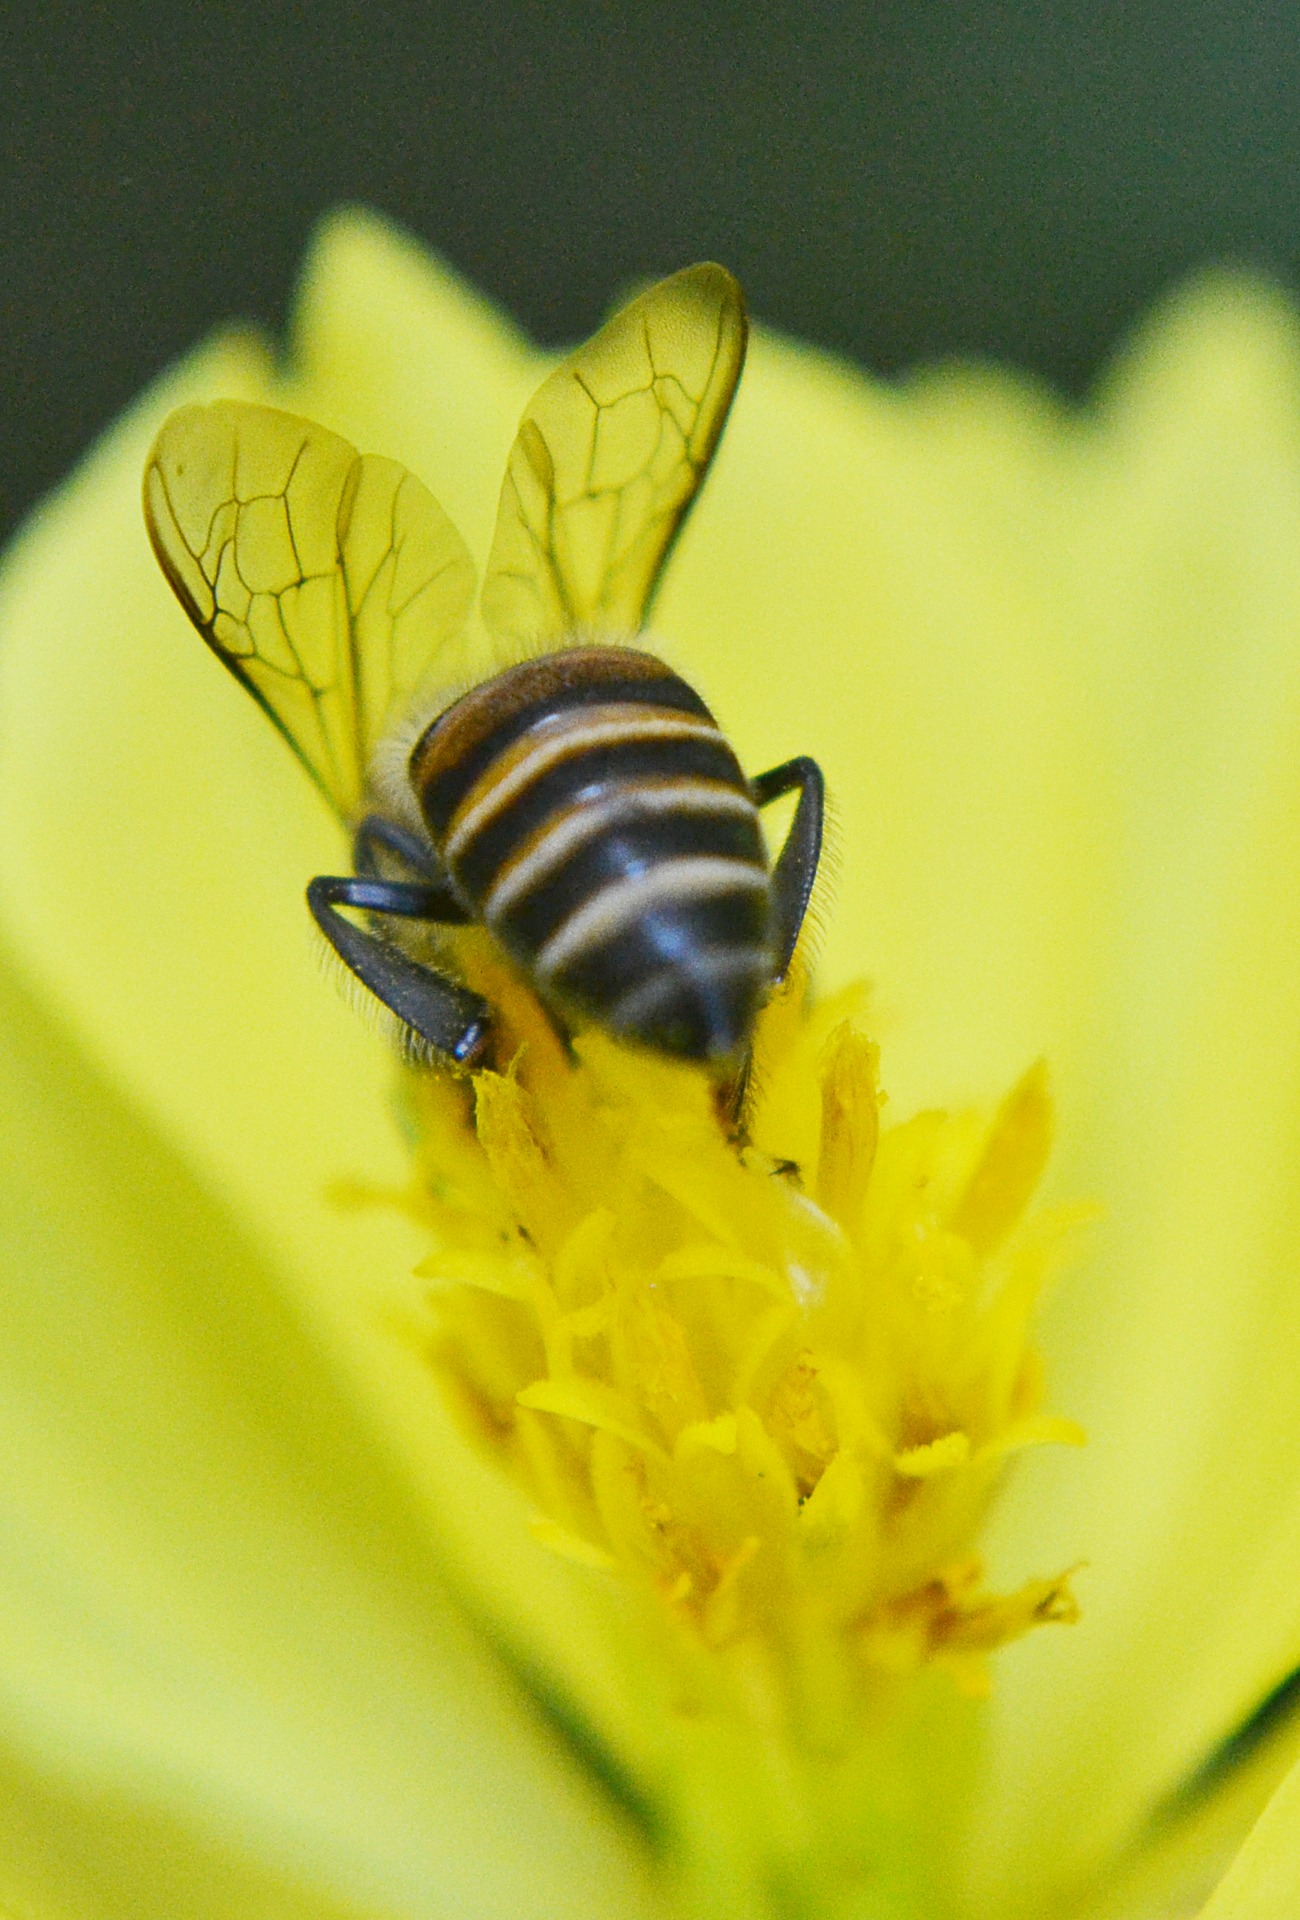
nature, photography, leaf, flower, petal, animal, fly, honey, busy, wild, pollen, green, insect, yellow, flora, fauna, invertebrate, close up, free photos, wings, bee, anthophila, poison, fast, active, sri lanka, nectar, ceylon, sting, smart, macro photography, honey bee, inset, membrane winged insect, mawanella